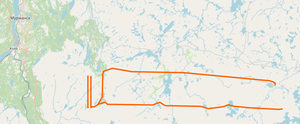
ZEVS est une installation de la marine russe qui transmet des messages aux sous-marins submergés en eau profonde en utilisant des ondes extrêmement basse fréquence. Il est situé près de Mourmansk sur la péninsule de Kola, juste au nord de la base aérienne de Severomorsk-3. Comme ZEVS fonctionne sur 82 hertz, il ne peut être utilisé que pour des transmissions très rudimentaires. En raison de l'extrême basse fréquence, les techniques utilisées par ZEVS sont assez différentes de celles des émetteurs standard.